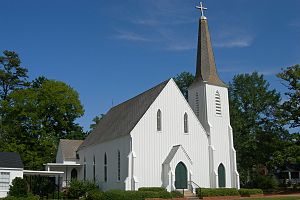
Carpenter Gothic / Galleri / Kirker, synagoger etc
Carpenter Gothic er stilbetegnelse for en type nordamerikansk arkitektur der anvender gotiske stilelementer til træbygninger og trækonstruktioner udført af almindelige hustømrere. Den store mængde tømmer der findes i Nordamerika og den tømrerbyggede landlige arkitektur der er baseret herpå, gjorde pittoresk improvisation over gotiske stilelementer nærliggende. Carpenter Gothic improviserer over elementer der var udført i sten i den oprindelige gotiske arkitektur eller i mere akademisk nygotik.